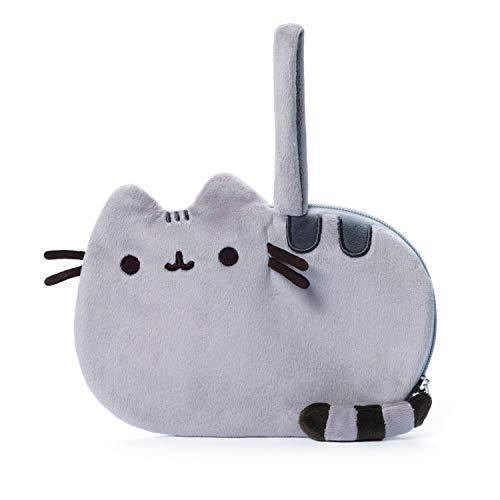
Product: GUND Pusheen Cat Plush Stuffed Animal Wrislet Purse, Gray, 8"
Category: Toys & Games | Stuffed Animals & Plush Toys | Stuffed Animals & Teddy Bears
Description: Pusheen zip-close wristlet brings adorable web comic to life while providing secure storage.
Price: $11.59
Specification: ProductDimensions:8x1x5.5inches|ItemWeight:1.44ounces|ShippingWeight:1.44ounces(Viewshippingratesandpolicies)|DomesticShipping:ItemcanbeshippedwithinU.S.|InternationalShipping:ThisitemcanbeshippedtoselectcountriesoutsideoftheU.S.LearnMore|ASIN:B00RZVHV2C|Itemmodelnumber:4048877|Manufacturerrecommendedage:12months-5years